Clementine Churchill

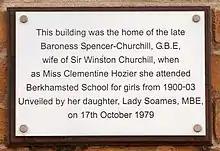
Plaque on Clementine Churchill's Berkhamsted house

In 1946, she was appointed Dame Grand Cross of the Order of the British Empire, becoming Dame Clementine Churchill .